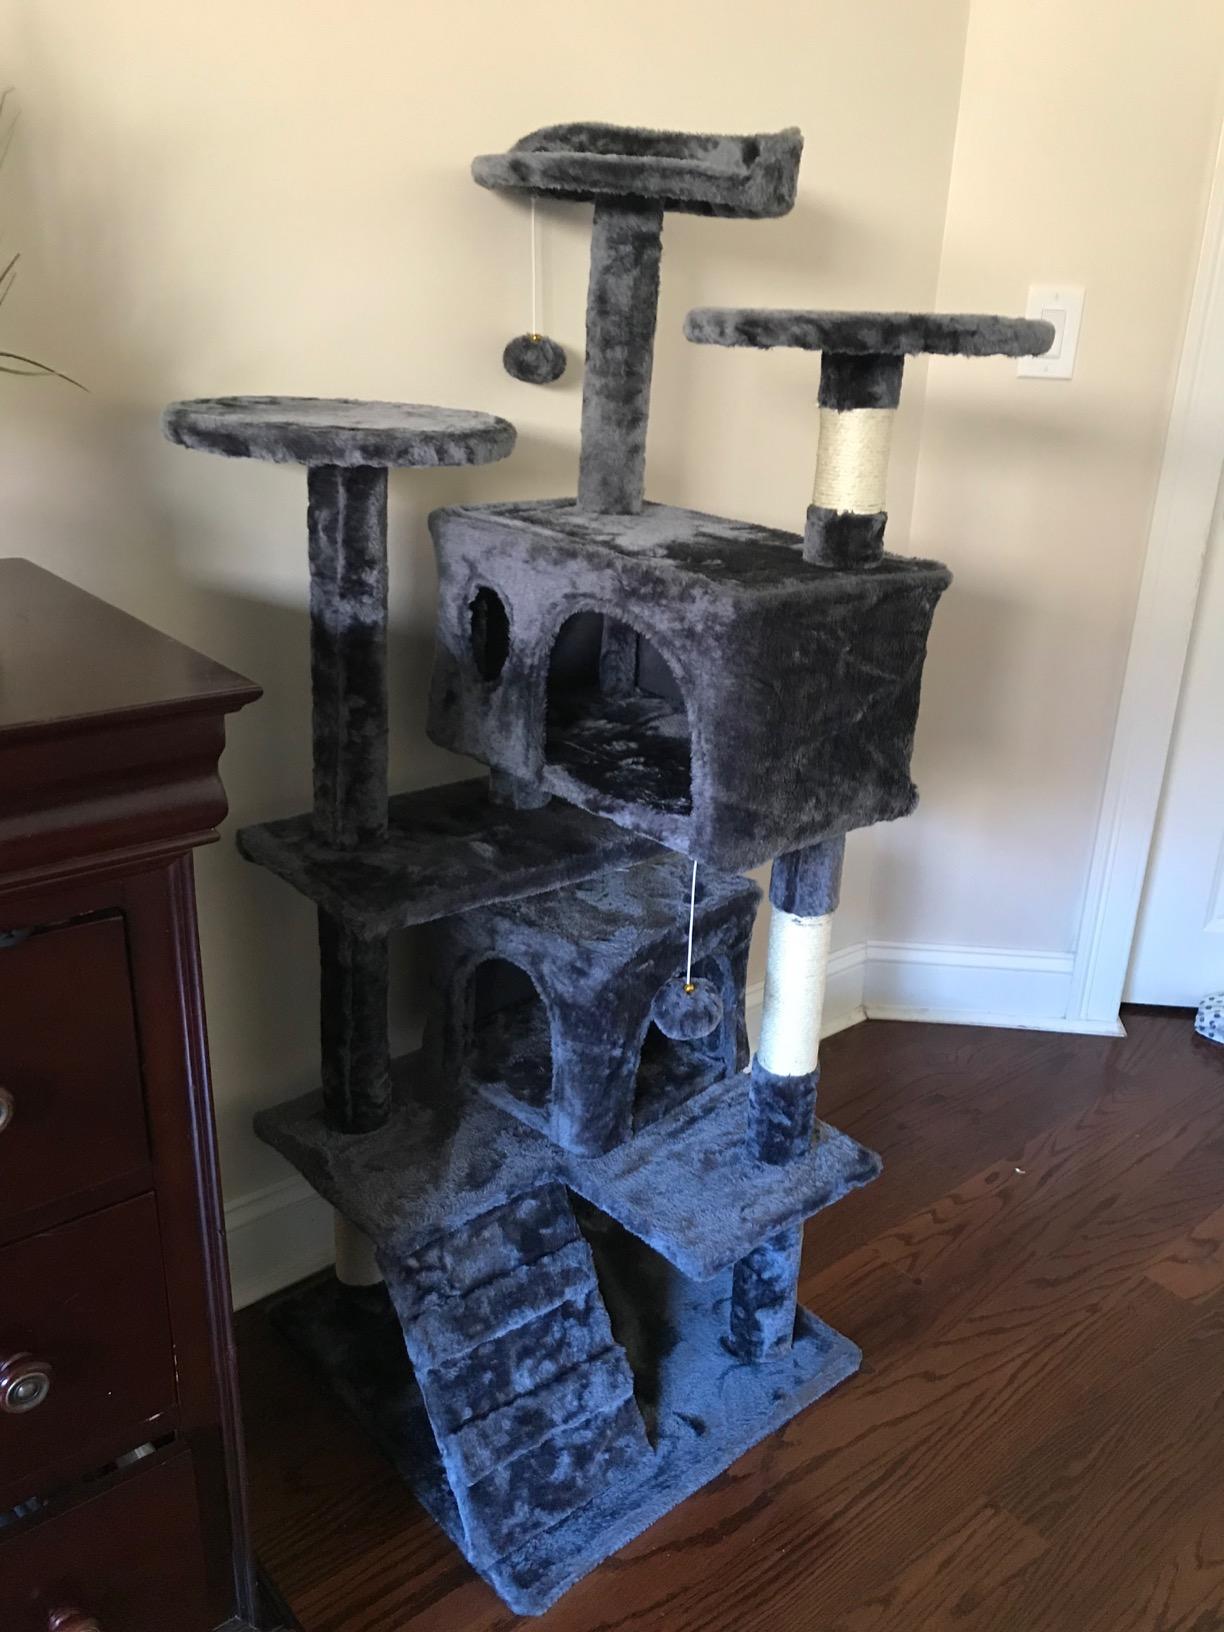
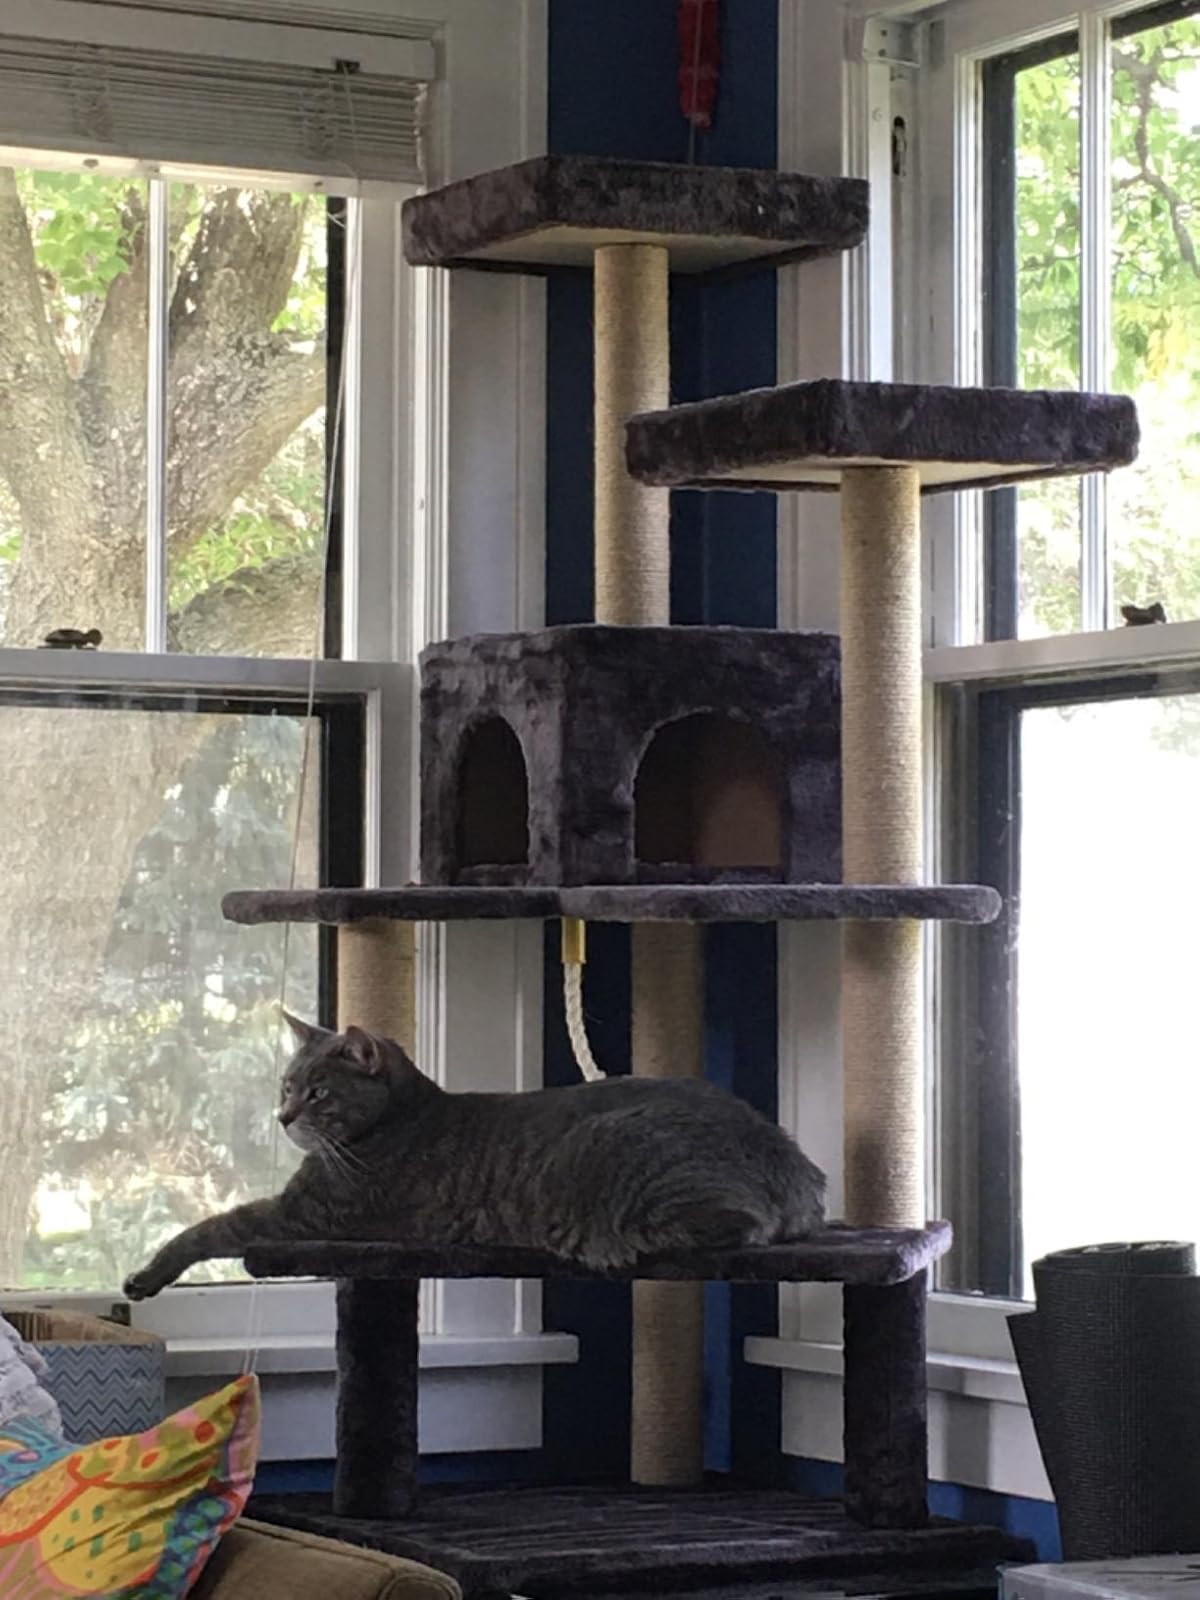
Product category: items_cat tree
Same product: no